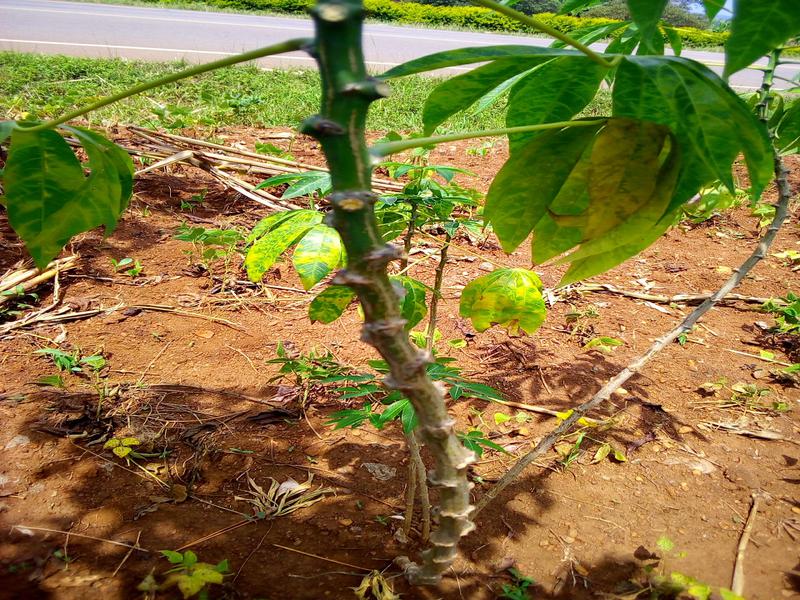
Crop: cassava
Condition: brown_streak_disease